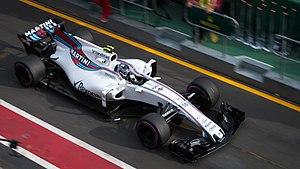
Le Grand Prix automobile d'Australie 2017, disputé le 26 mars 2017 sur le circuit d'Albert Park, est la 957ᵉ épreuve du championnat du monde de Formule 1 courue depuis 1950. Il s'agit de la 33ᵉ édition du Grand Prix d'Australie comptant pour le championnat du monde de Formule 1 et de la première manche du championnat 2017.